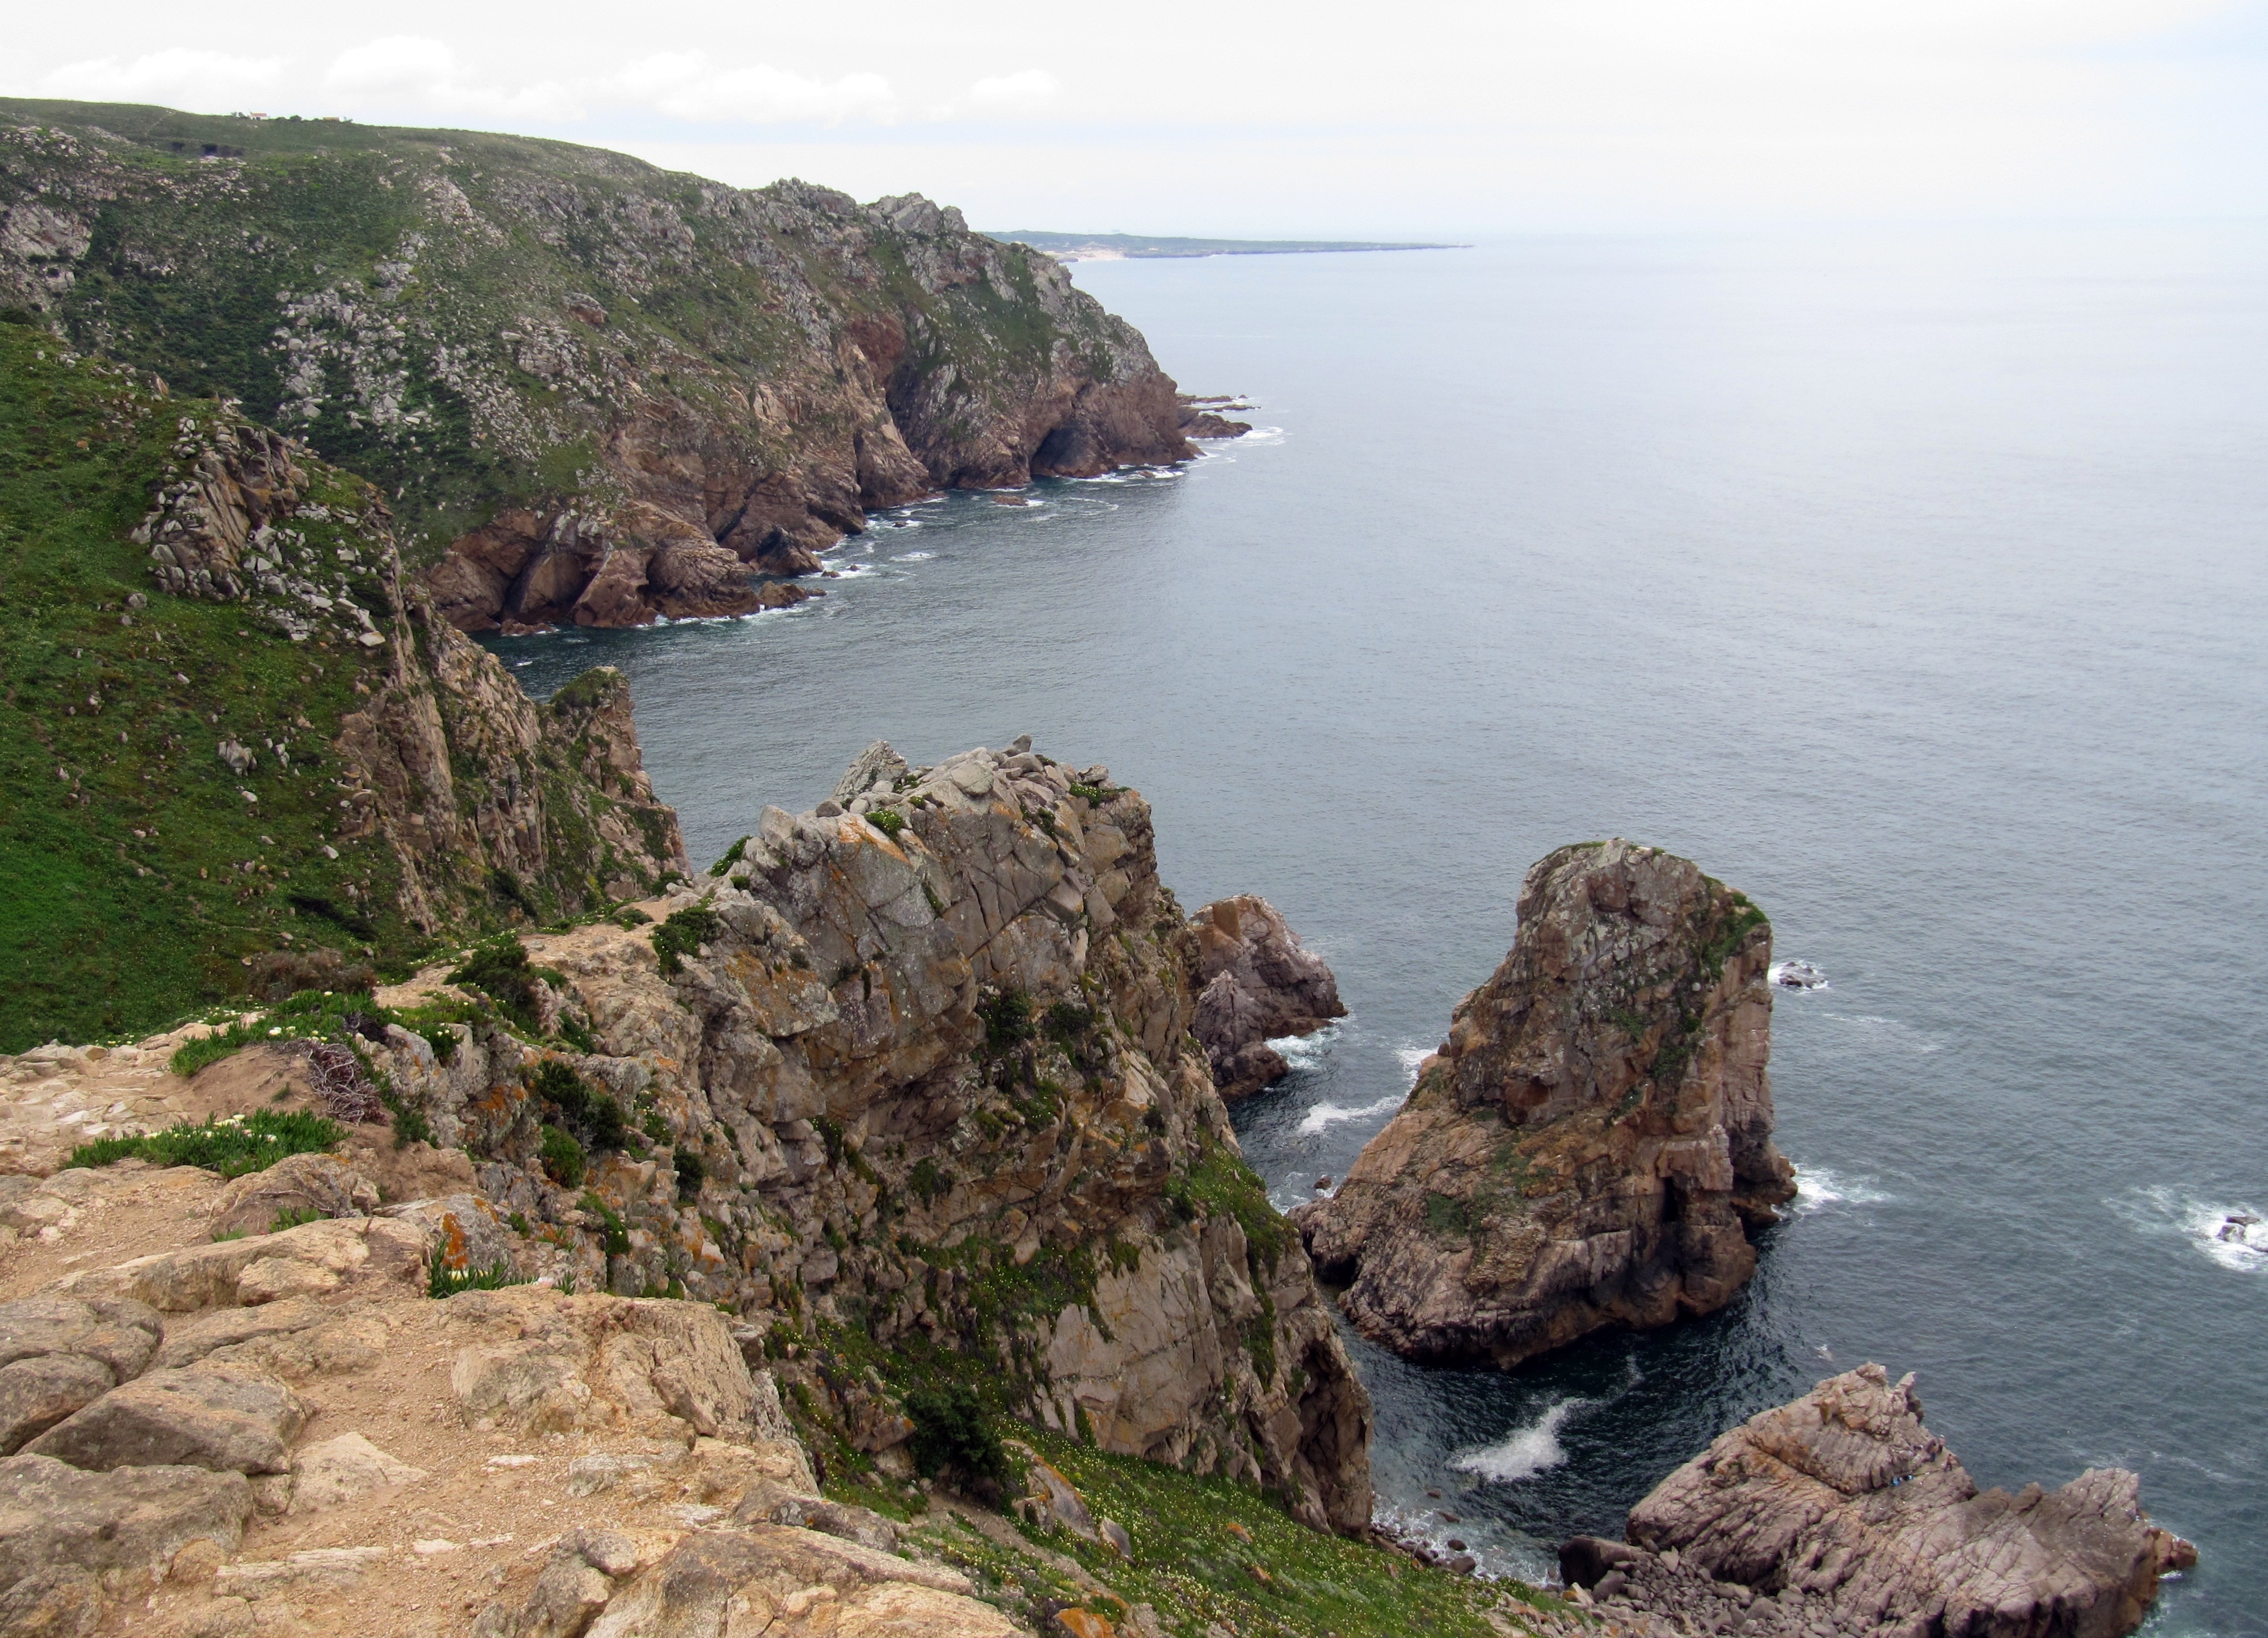
sea, coast, water, rock, ocean, shore, cliff, cove, tower, bay, stack, terrain, body of water, geology, portugal, rocky coast, cape, islet, landform, geographical feature, promontory